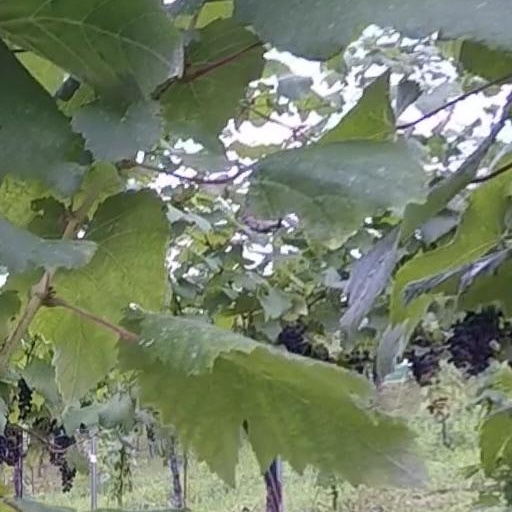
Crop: grape